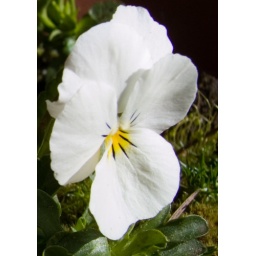
only little flower plant growing in my pot